Black British people

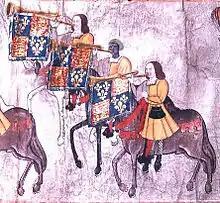
Extract from the Westminster Tournament Roll almost certainly showing John Blanke, the only figure wearing a brown turban latticed with yellow

During the later 16th century as well as into the first two decades of the 17th century, 25 people named in the records of the small parish of St. Botolph's in Aldgate are identified as "blackamoors." In the period of the war with Spain, between 1588 and 1604, there was an increase in the number of people reaching England from Spanish colonial expeditions in parts of Africa. The English freed many of these captives from enslavement on Spanish ships. They arrived in England largely as a by-product of the slave trade; some were of mixed-race African and Spanish, and became interpreters or sailors. American historian Ira Berlin classified such persons as Atlantic Creoles or the Charter Generation of slaves and multi-racial workers in North America. Slaver John Hawkins arrived in London with 300 captives from West Africa. However, the slave trade did not become entrenched until the 17th century and Hawkins only embarked on three expeditions.